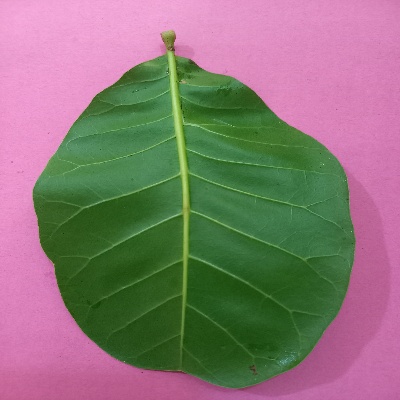
Crop: Cashew
Condition: healthy